British Raj

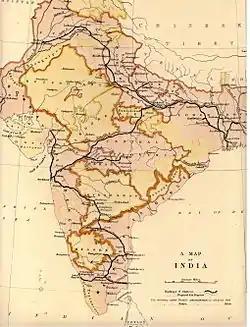
The railway network of India in 1871, all major cities, Calcutta, Bombay and Madras, as well as Delhi, are connected.

All three sectors of the economy—agriculture, manufacturing, and services—accelerated in the postcolonial India. In agriculture a huge increase in production took place in the 1870s. The most important difference between colonial and postcolonial India was the use of land surplus with productivity-led growth by using high-yielding variety seeds, chemical fertilizers and more intensive application of water. All these three inputs were subsidised by the state. The result was, on average, no long-term change in per capita income levels, though cost of living had grown higher. Agriculture was still dominant, with most peasants at the subsistence level. Extensive irrigation systems were built, providing an impetus for switching to cash crops for export and for raw materials for Indian industry, especially jute, cotton, sugarcane, coffee and tea. India's global share of GDP fell drastically from above 20% to less than 5% in the colonial period. Historians have been bitterly divided on issues of economic history, with the Nationalist school (following Nehru) arguing that India was poorer at the end of British rule than at the beginning and that impoverishment occurred because of the British.